Bilbao

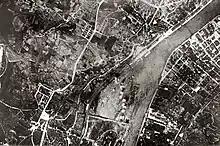
Bombing of Bilbao during the Civil War, 5 June 1937

The Spanish Civil War in Bilbao started with a number of small uprisings suppressed by the Republican forces. On 31 August 1936, the city suffered its first bombing, with a series of air bombs dropped by Nationalist airplanes. In September, the Nationalists distributed pamphlets threatening further bombing if the city did not give up, which finally took place on 25 September when German planes, in coordination with Francoist forces, dropped at least a hundred bombs on the city. In May 1937, the Nationalist army besieged the town. The battle lasted until 19 June of that year, when Lieutenant Colonel Putz was ordered to destroy all bridges over the estuary, and the troops of the 5th Brigade took the borough from the mountains Malmasin, Pagasarri, and Arnotegi.